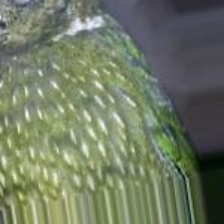
Species: SPOTTED CATBIRD
Scientific name: AILUROEDUS MACULOSUS